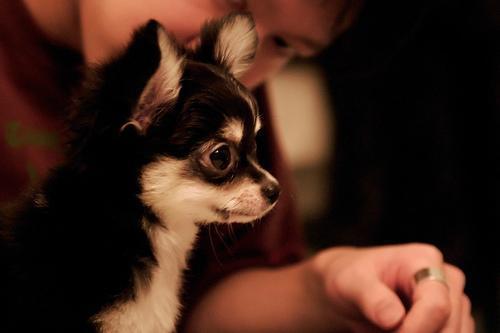
Chihuahua